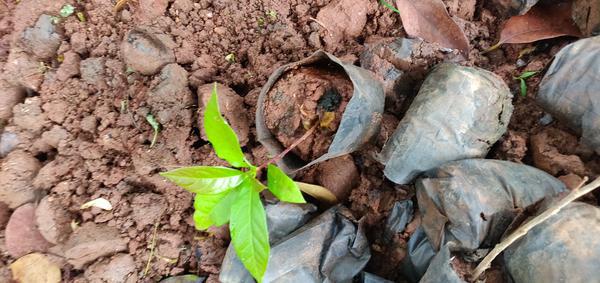
Plant: Avacado